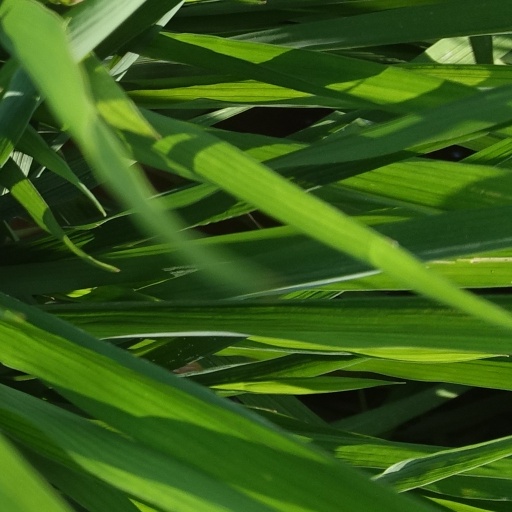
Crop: rice